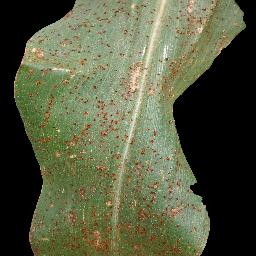
Label: Corn___Common_rust